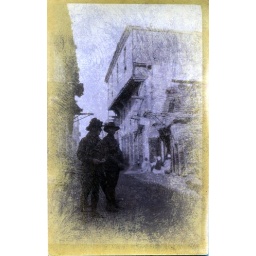
A cross street in Suez during World War 1